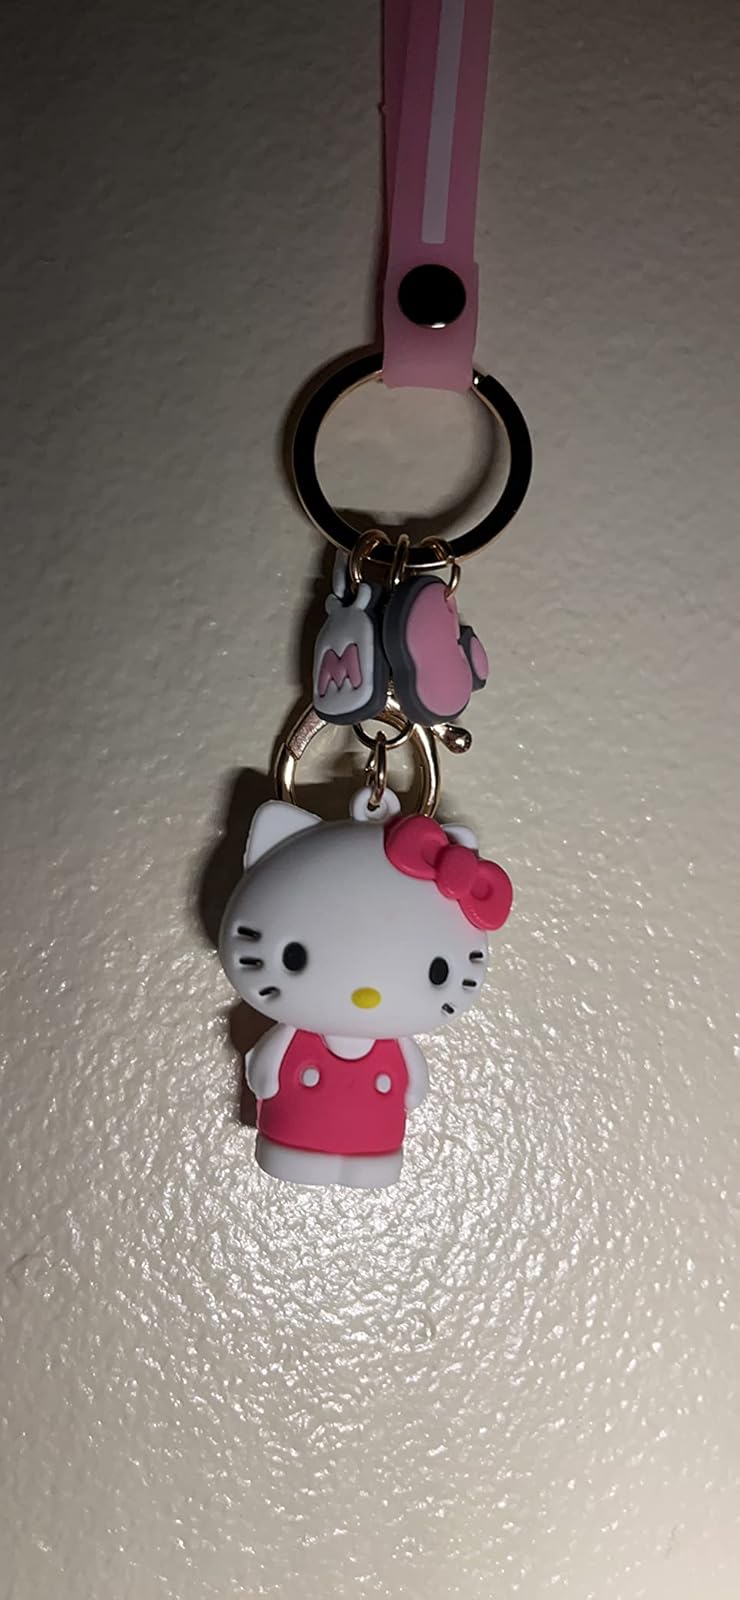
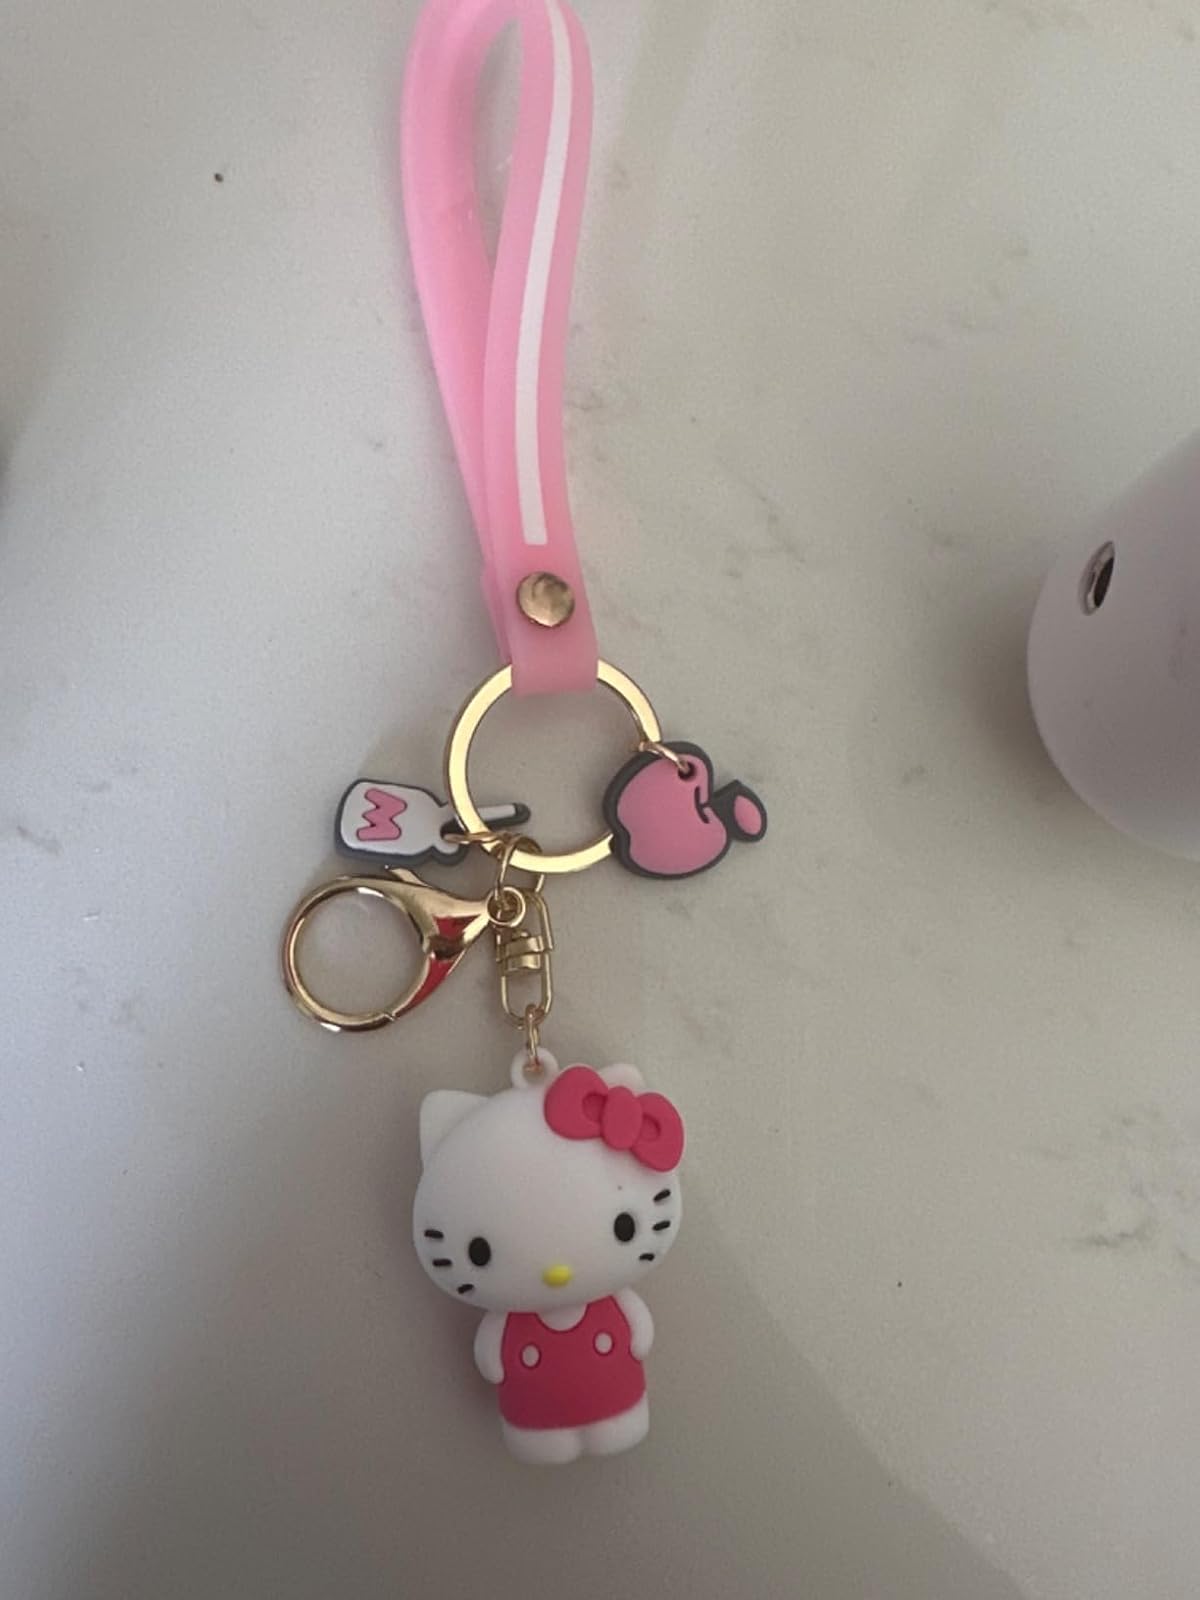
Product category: accessories_keychain
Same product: yes